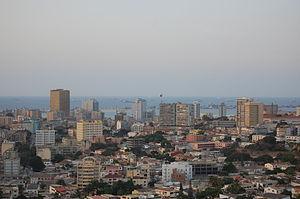
Luanda, anciennement São Paulo da Assunção de Loanda, est la capitale de l’Angola en Afrique australe. La ville se situe au nord-ouest du pays sur la côte de l'Océan Atlantique et bénéficie d'un climat tropical sec.